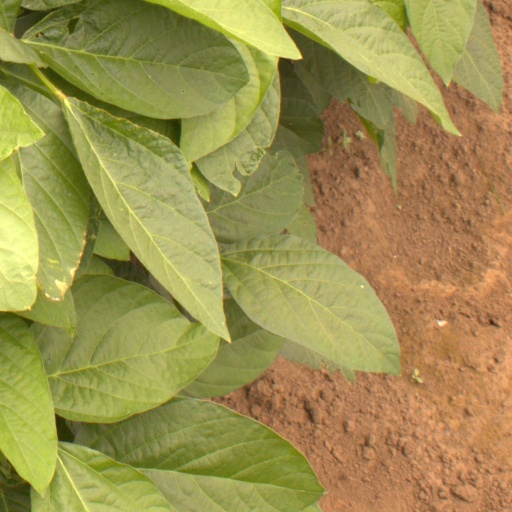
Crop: soybean